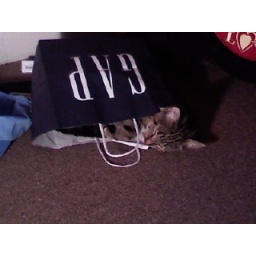
Zeena sleeping in my bag